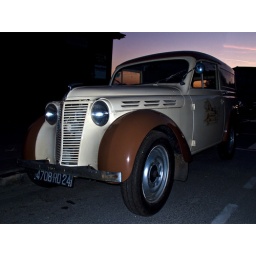
This beautiful Renault van on the harbour street in Bergerac